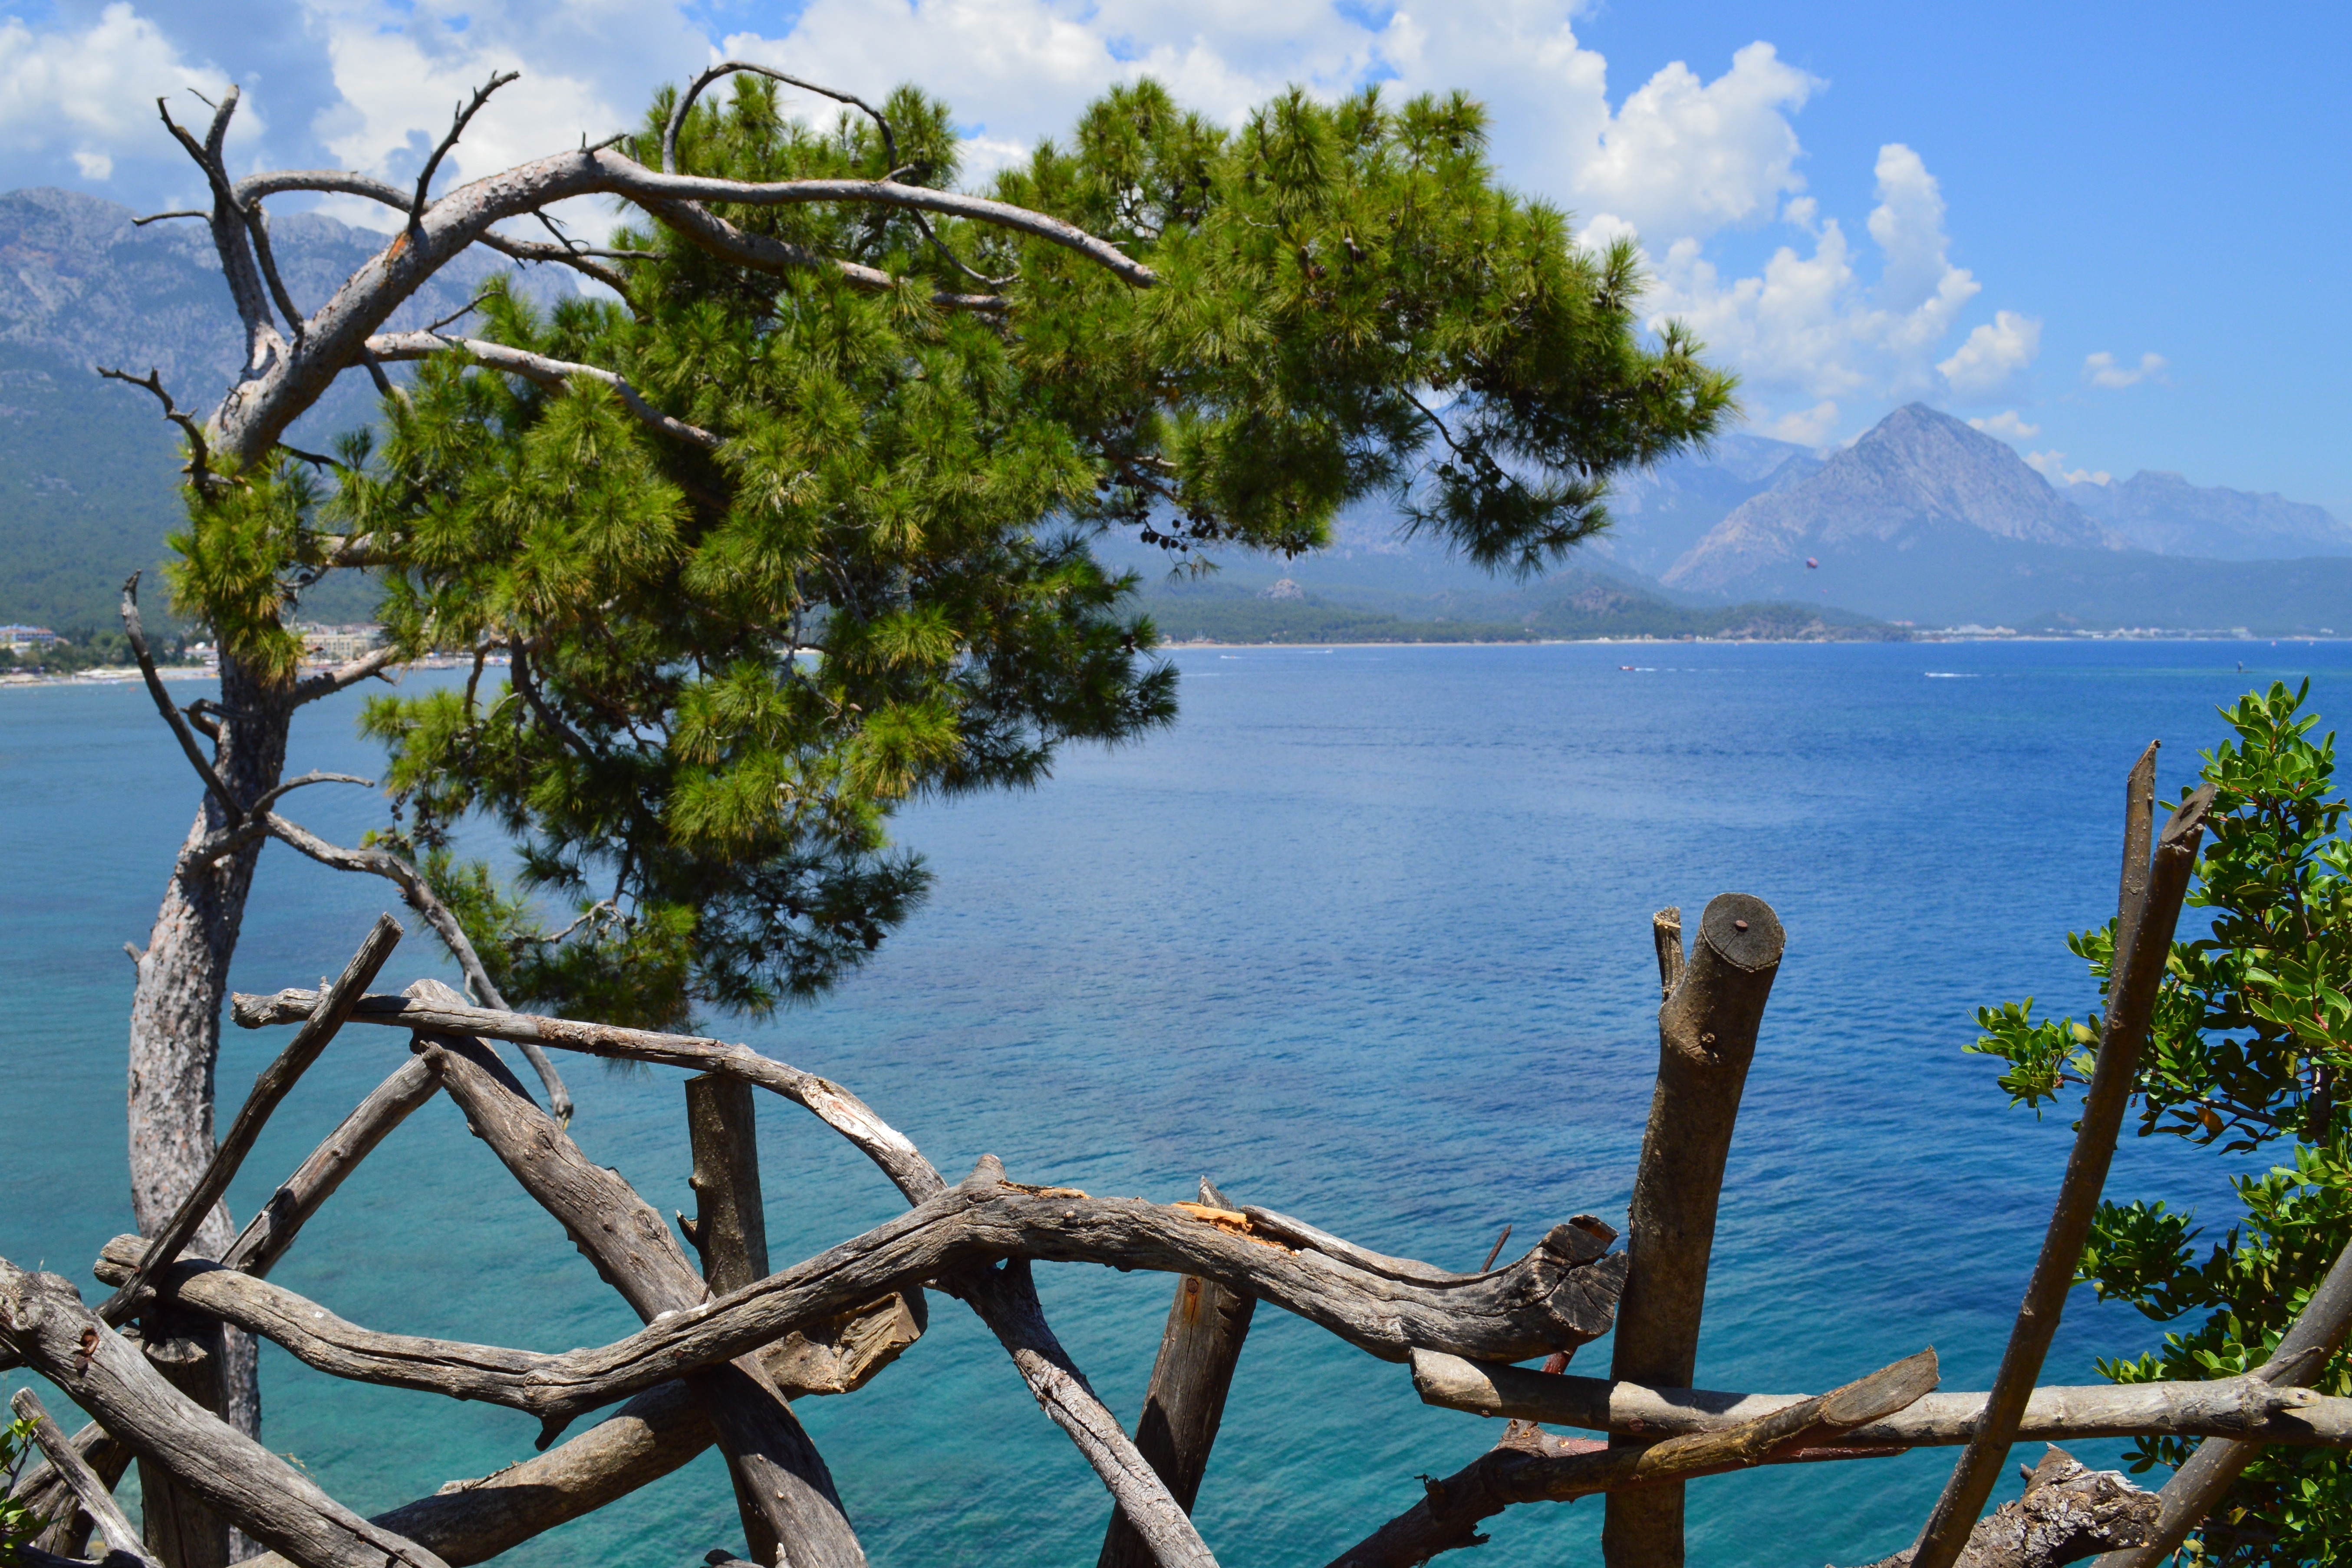
beach, sea, coast, tree, nature, branch, flower, flora, body of water, tropics, woody plant